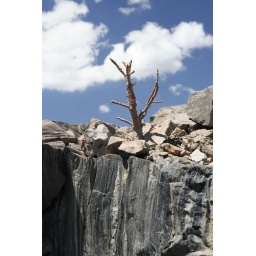
A small tree was trying to grow out of an obsidian wall on the Obsidian Dome, near Mammoth.